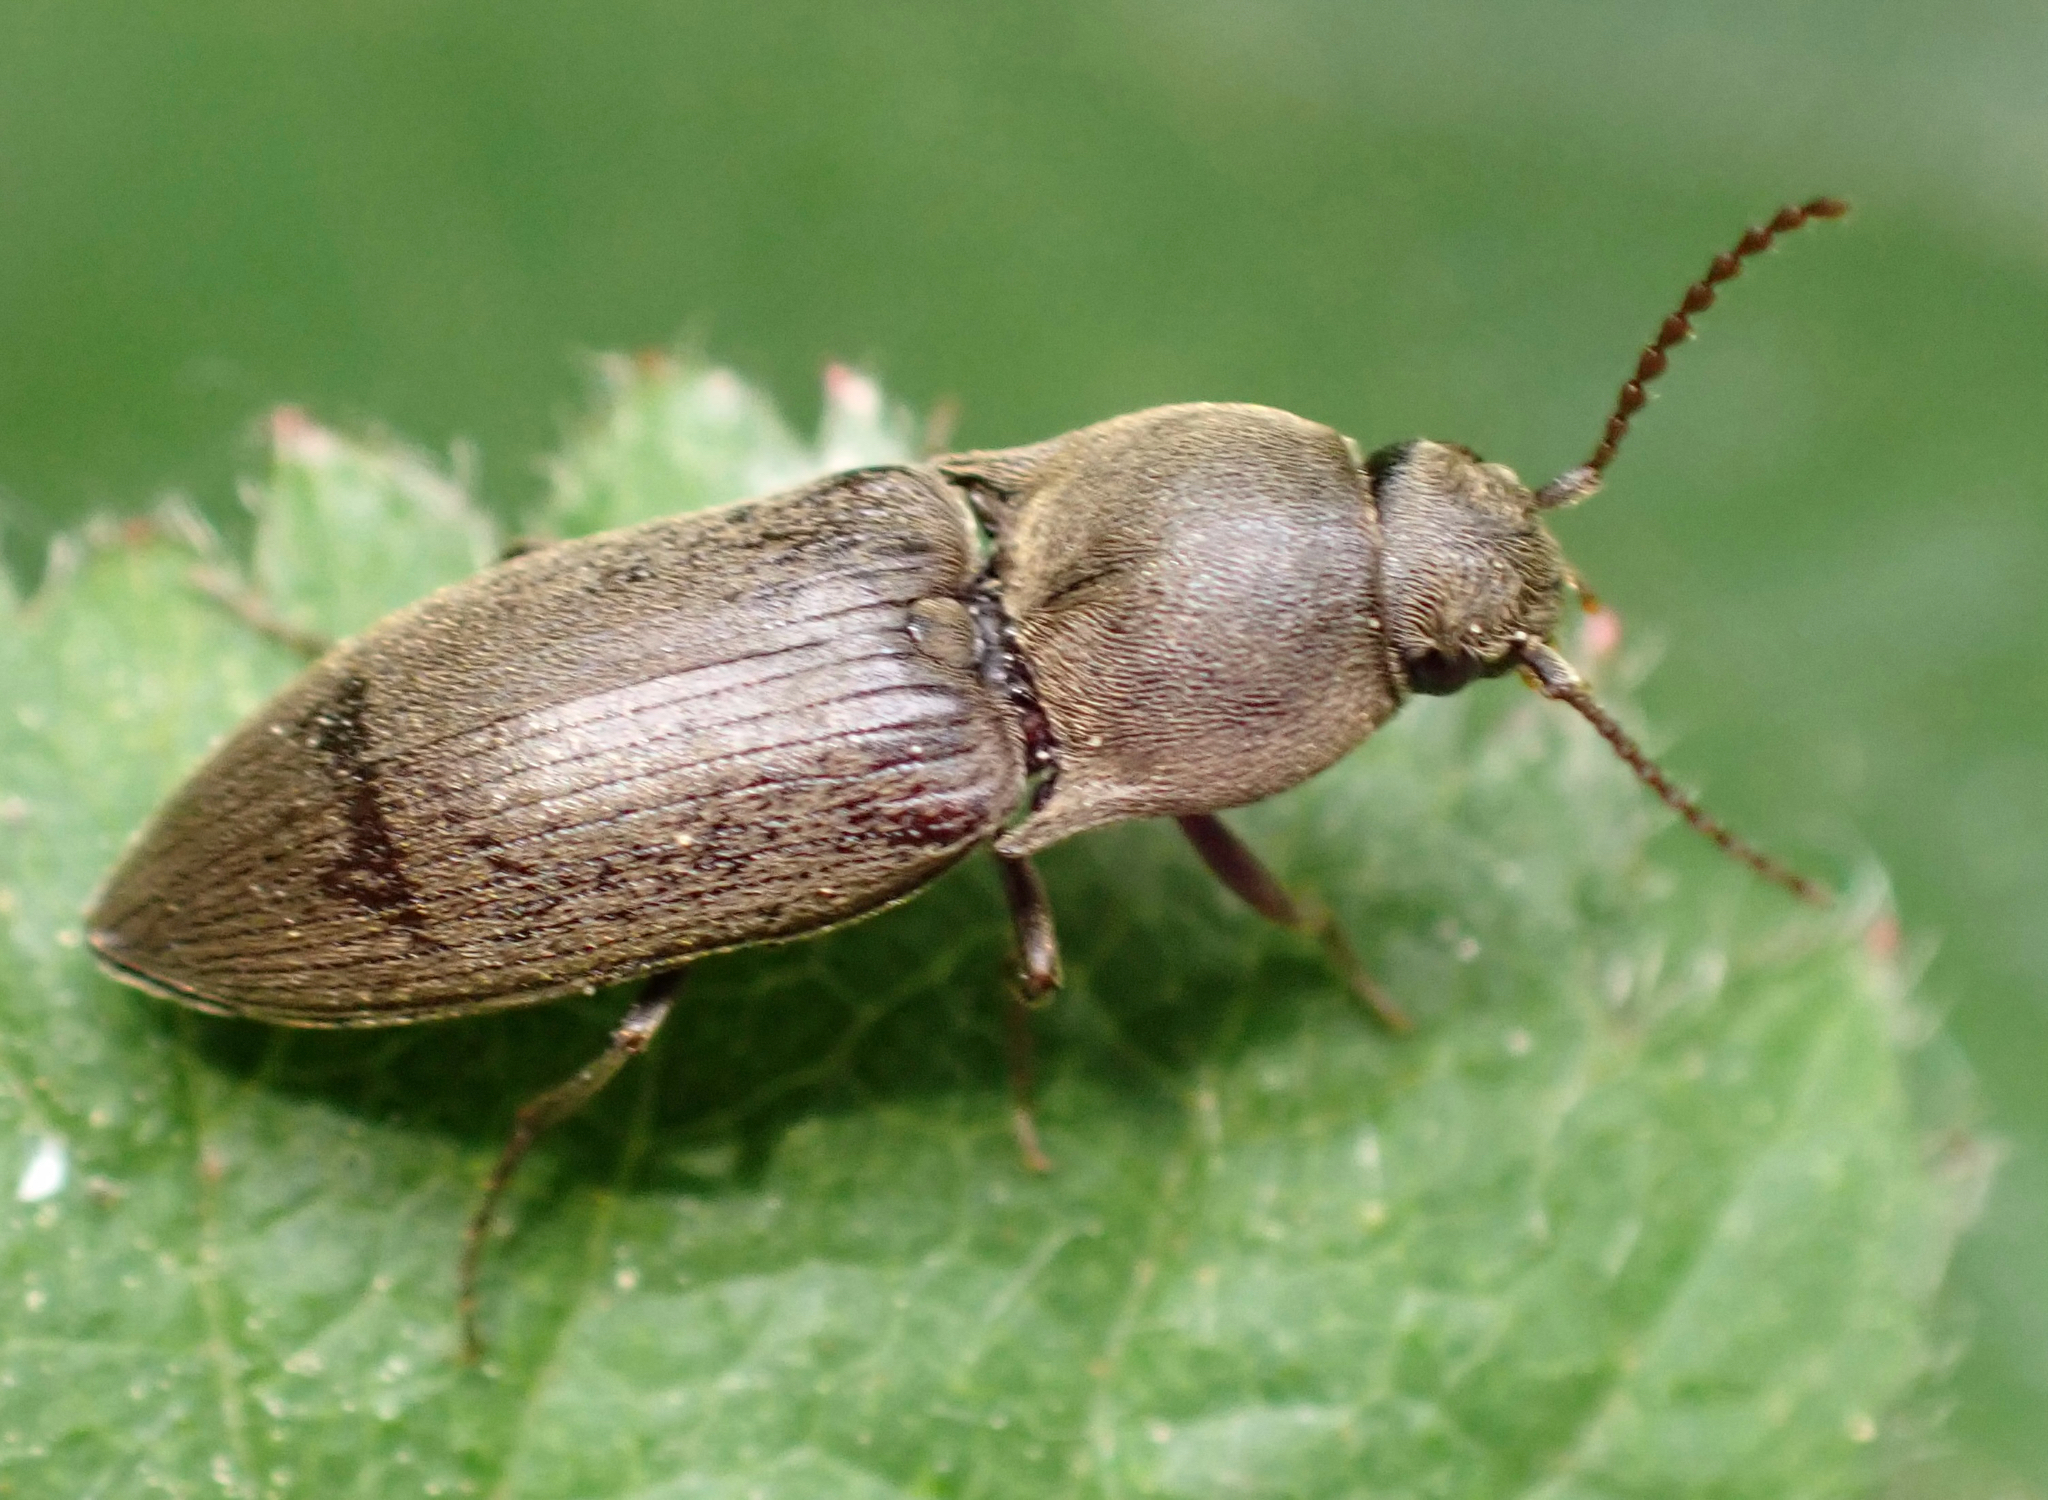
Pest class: clickbeetles_wireworms